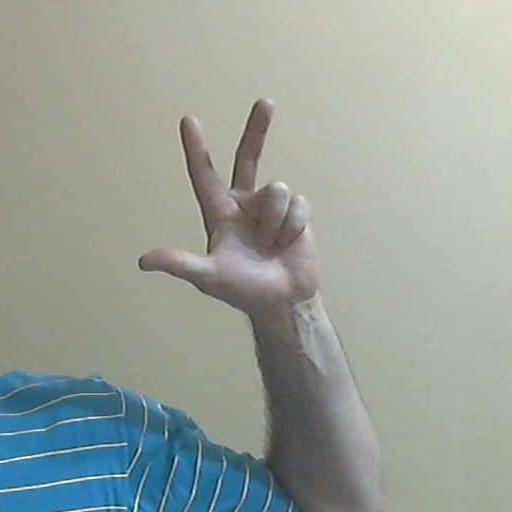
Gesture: three2